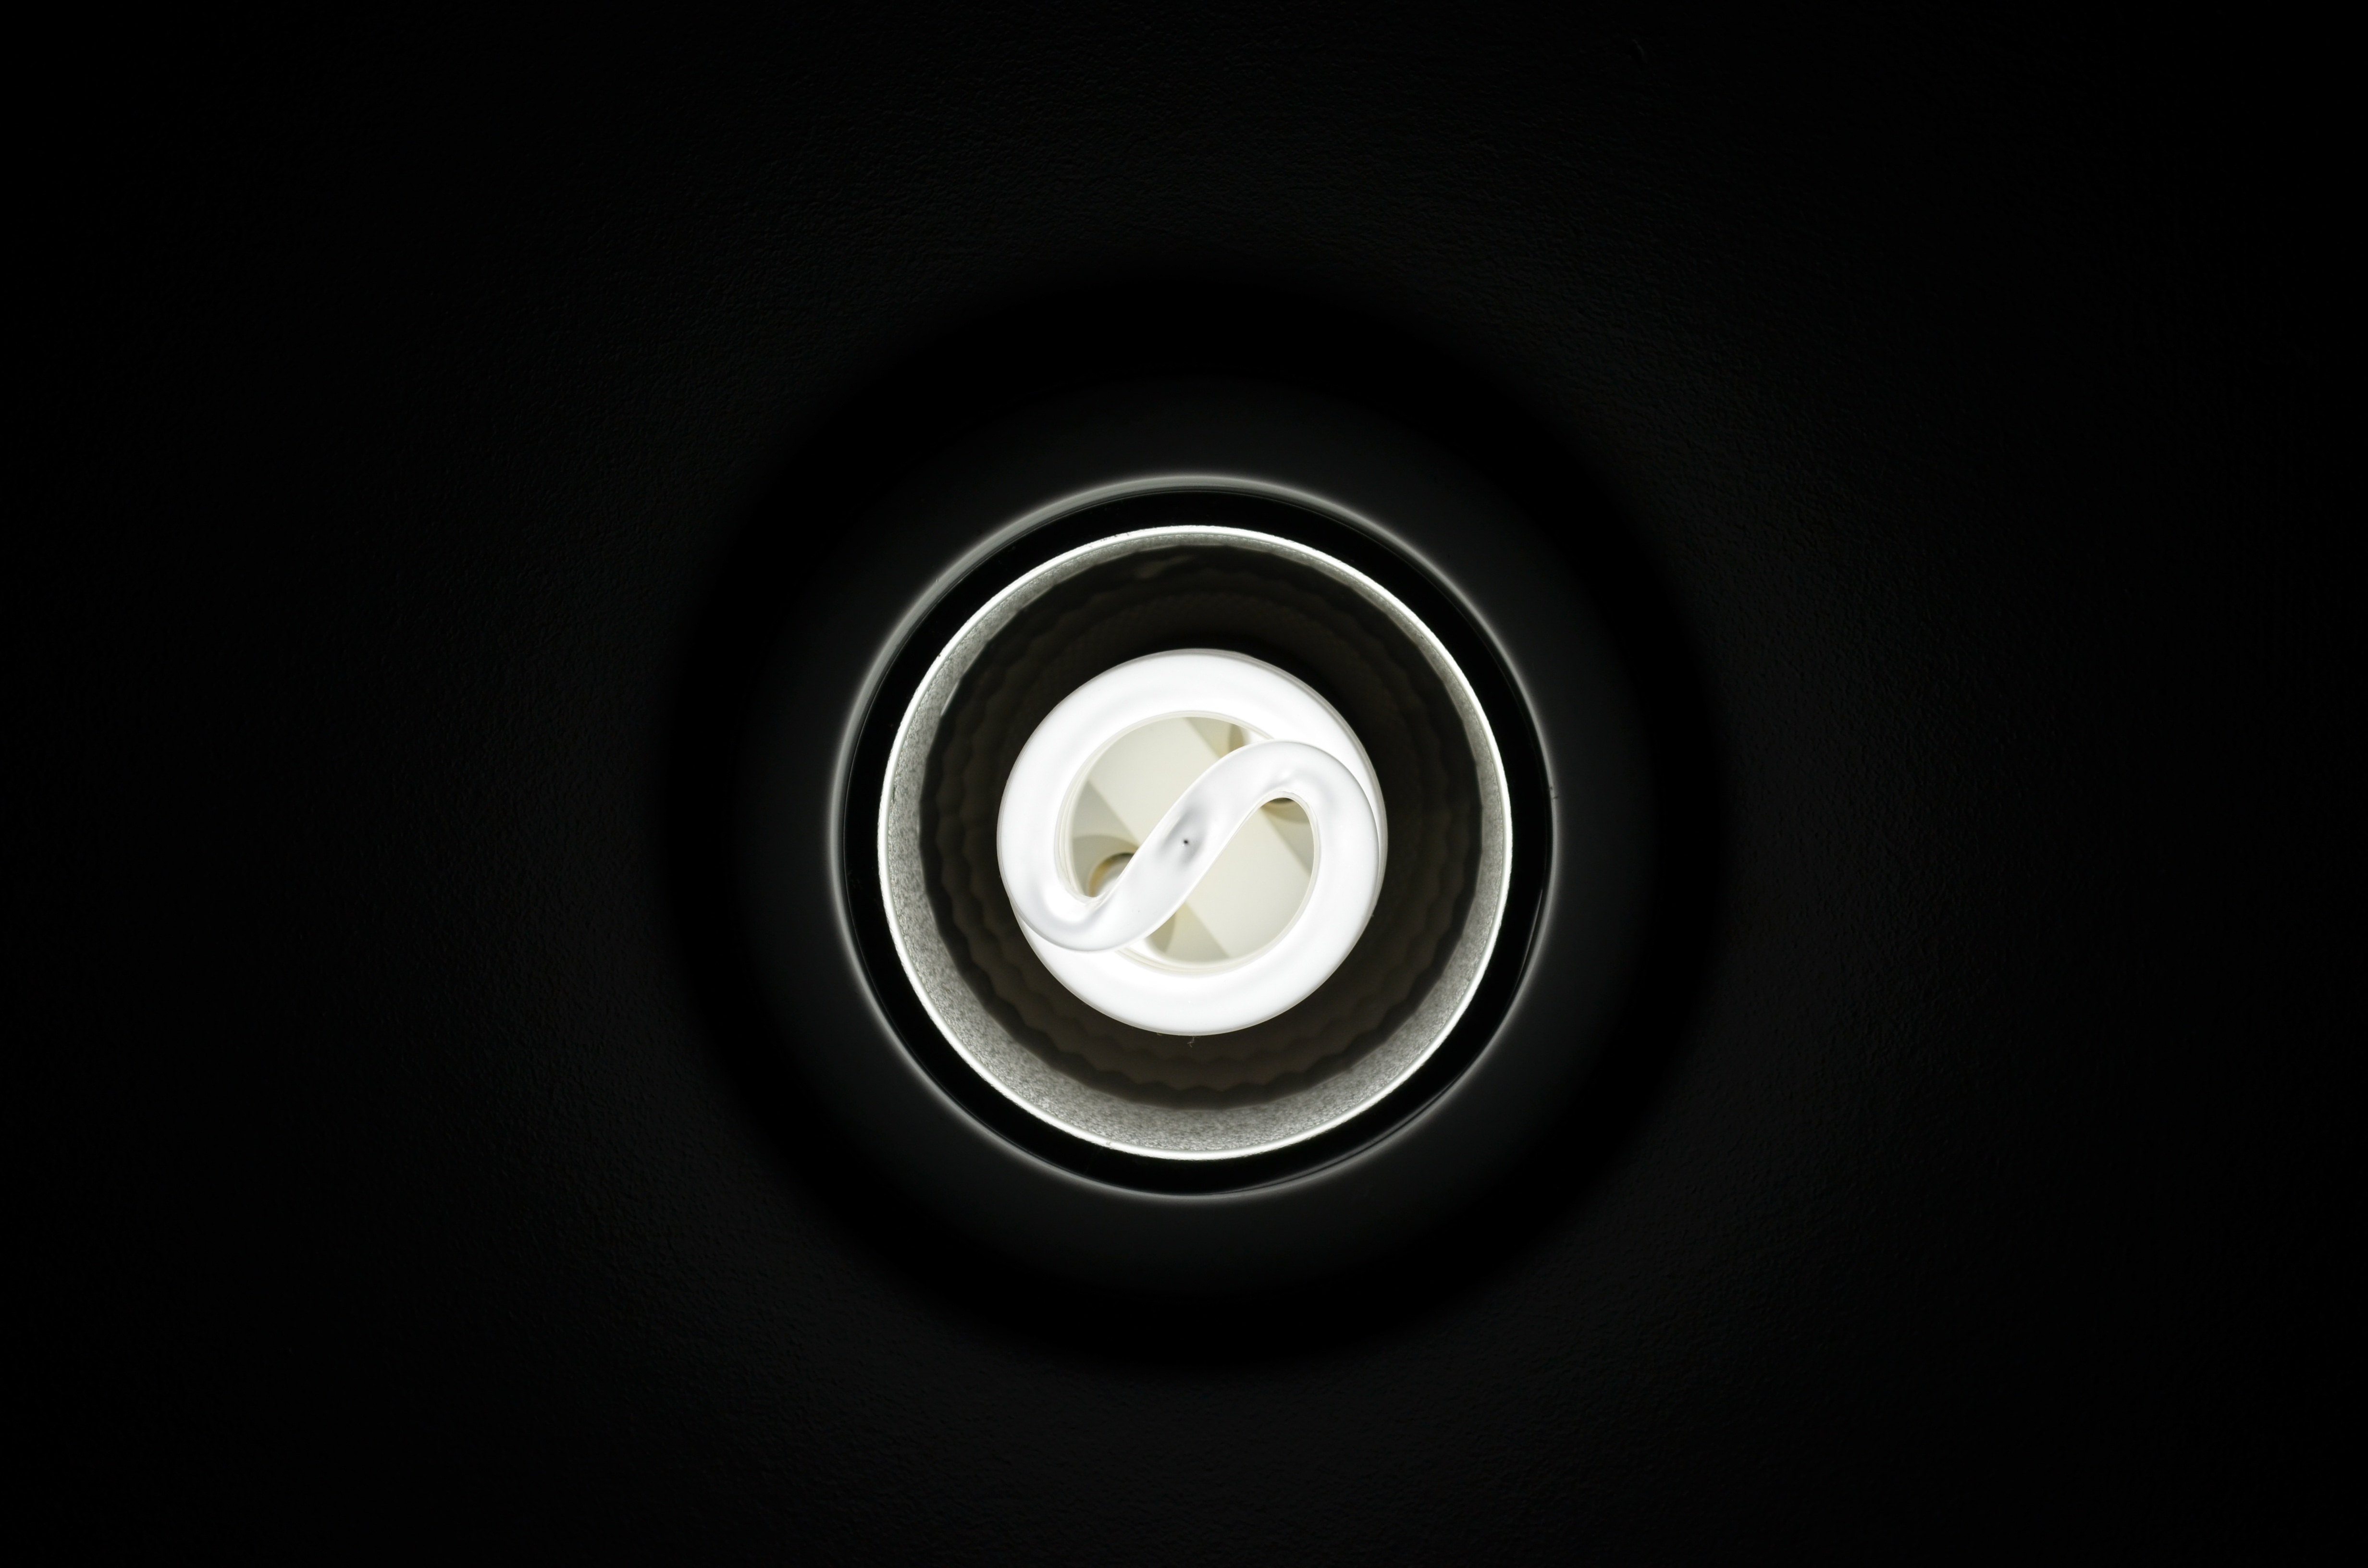
light, black and white, architecture, wheel, home, lamp, electricity, monochrome, lighting, circle, energy, lights, focus, saving, economic, ecological, low consumption, monochrome photography